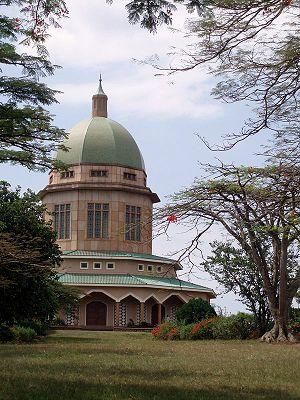
Kampala (Ouganda). עברית: בית התפילה הבהאי בקמפלה. כיתוב תמונה. Italiano: Tempio Bahai di Kampala, Uganda. Tempio di Kampala.
La Maison d'adoration baha'ie, parfois désignée par son nom arabe Mashriqu'l-Adhkár, est le titre donné aux édifices dédiés au culte dans la Foi bahá’íe par son fondateur Bahá'u'lláh. Ce titre s'applique techniquement à tout lieu de culte communautaire rendu à Dieu.